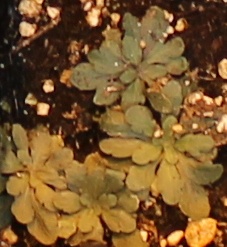
Label: Horseweed